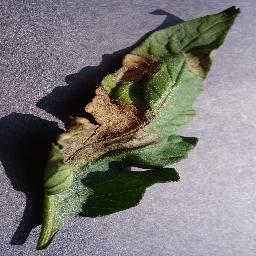
Label: Tomato___Late_blight